Clever Gretel

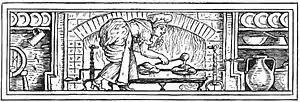
Gretel cooking the chickens - border illustration by Walter Crane c1890

There once was a cook called Gretel who wore shoes with red heels and red rosettes, and when she went out wearing them she would turn this way and that way admiringly, giving herself great airs and saying, "You really are a beautiful girl, Gretel!" And this made her happy, so when she got back to her master's house she would have a sip of wine, which would make her hungry, so she would taste whatever she had cooked for dinner until she wasn't hungry anymore and then she would say to herself, "The cook has to know how the food tastes."